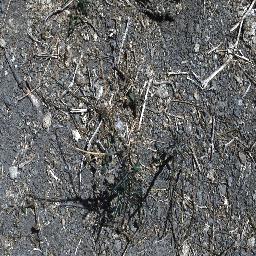
Label: parkinsonia